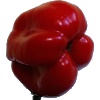
Label: Pepper Red 1